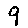
Label: 9